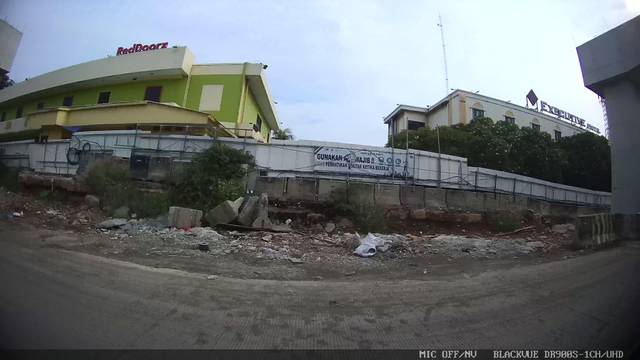
Region: Indonesia
Coordinates: -6.13, 106.833